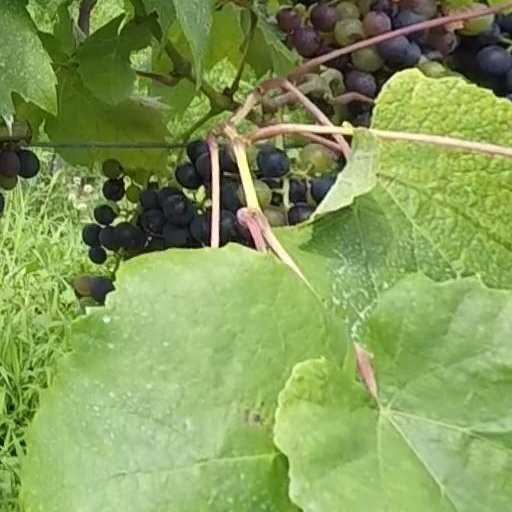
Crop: grape